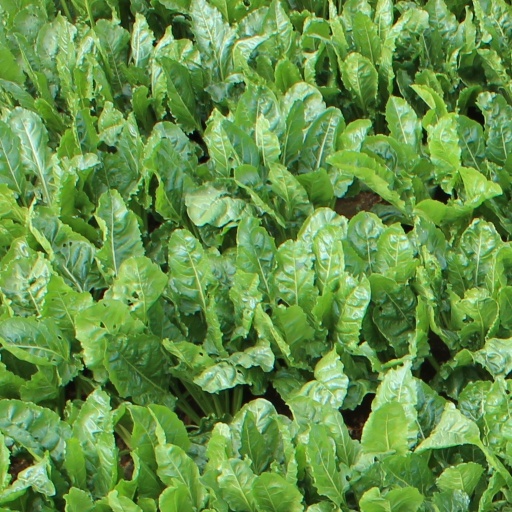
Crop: sugar beet